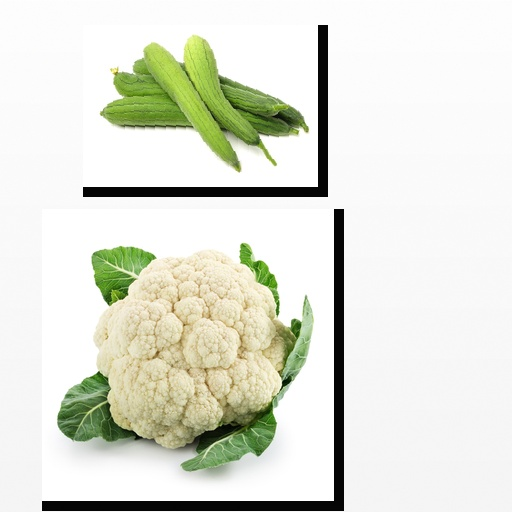
Food items: cauliflower, ridge_gourd